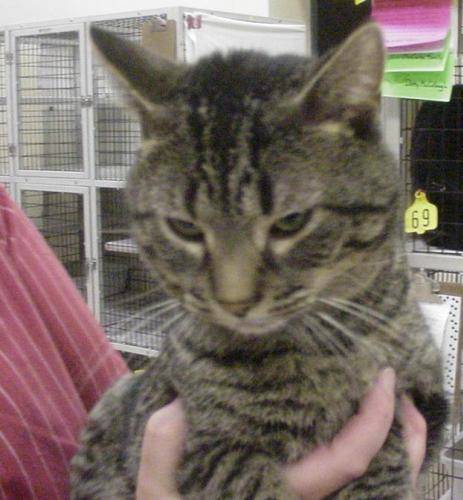
Label: cat